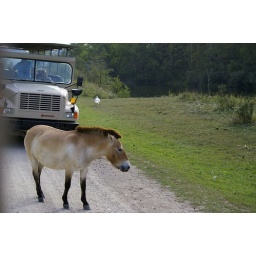
Przewalski's wild horse in road- wanted to show the open-air buses we were on